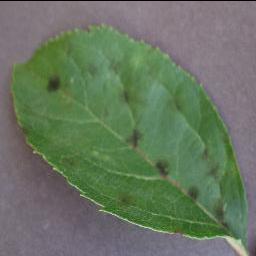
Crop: apple
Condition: scab